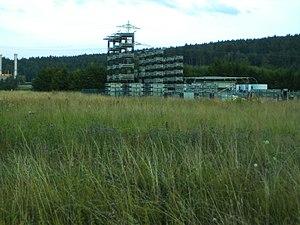
Un filtre anti-harmonique est un filtre utilisé dans la distribution d'énergie électrique, qui réduit les courants harmoniques ou tensions harmoniques dans les réseaux électriques HTA ou HTB.